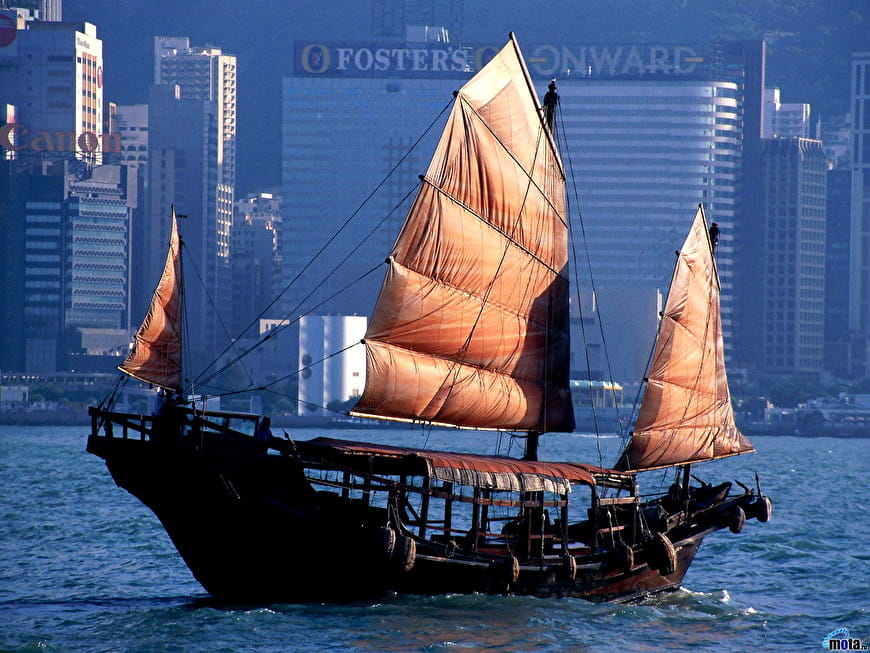
Vehicle type: Ships